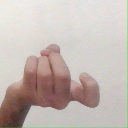
अक्षर: ज